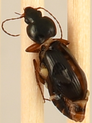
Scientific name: Synuchus impunctatus
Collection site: Steigerwaldt-Chequamegon NEON (STEI), plot STEI_001